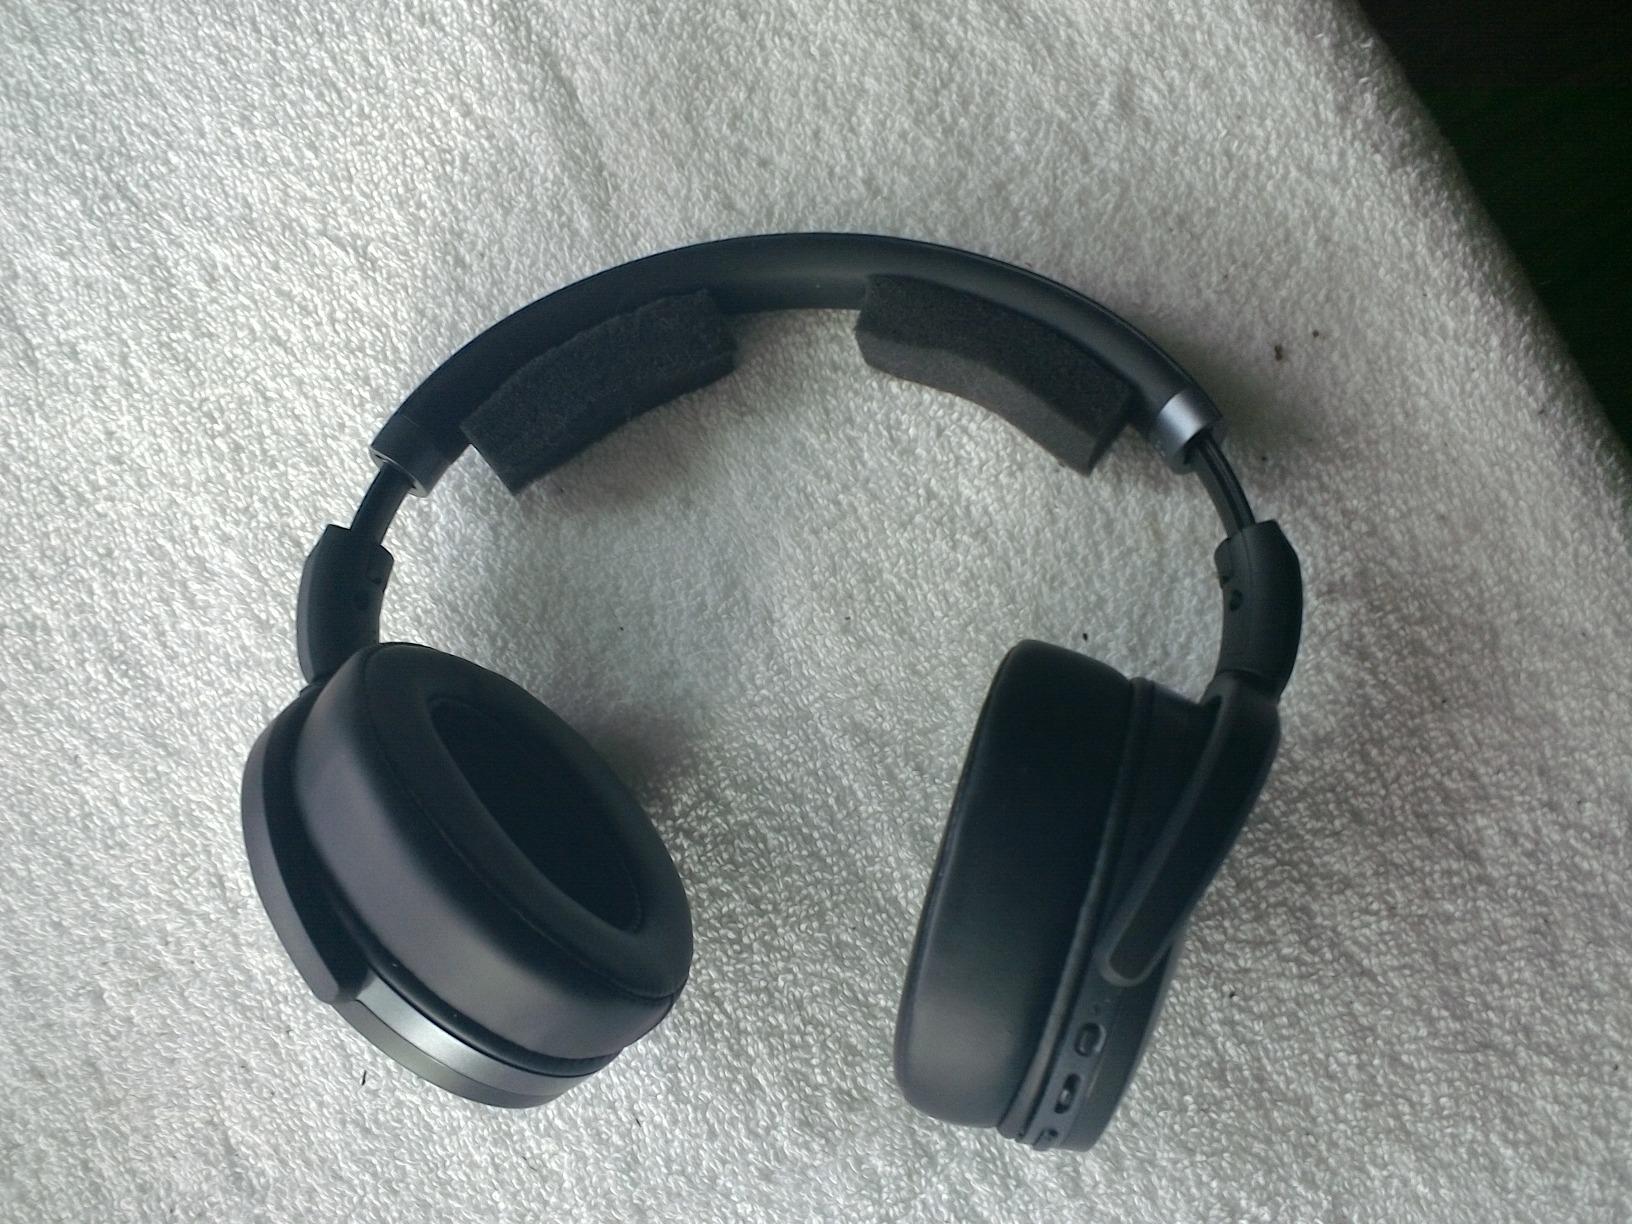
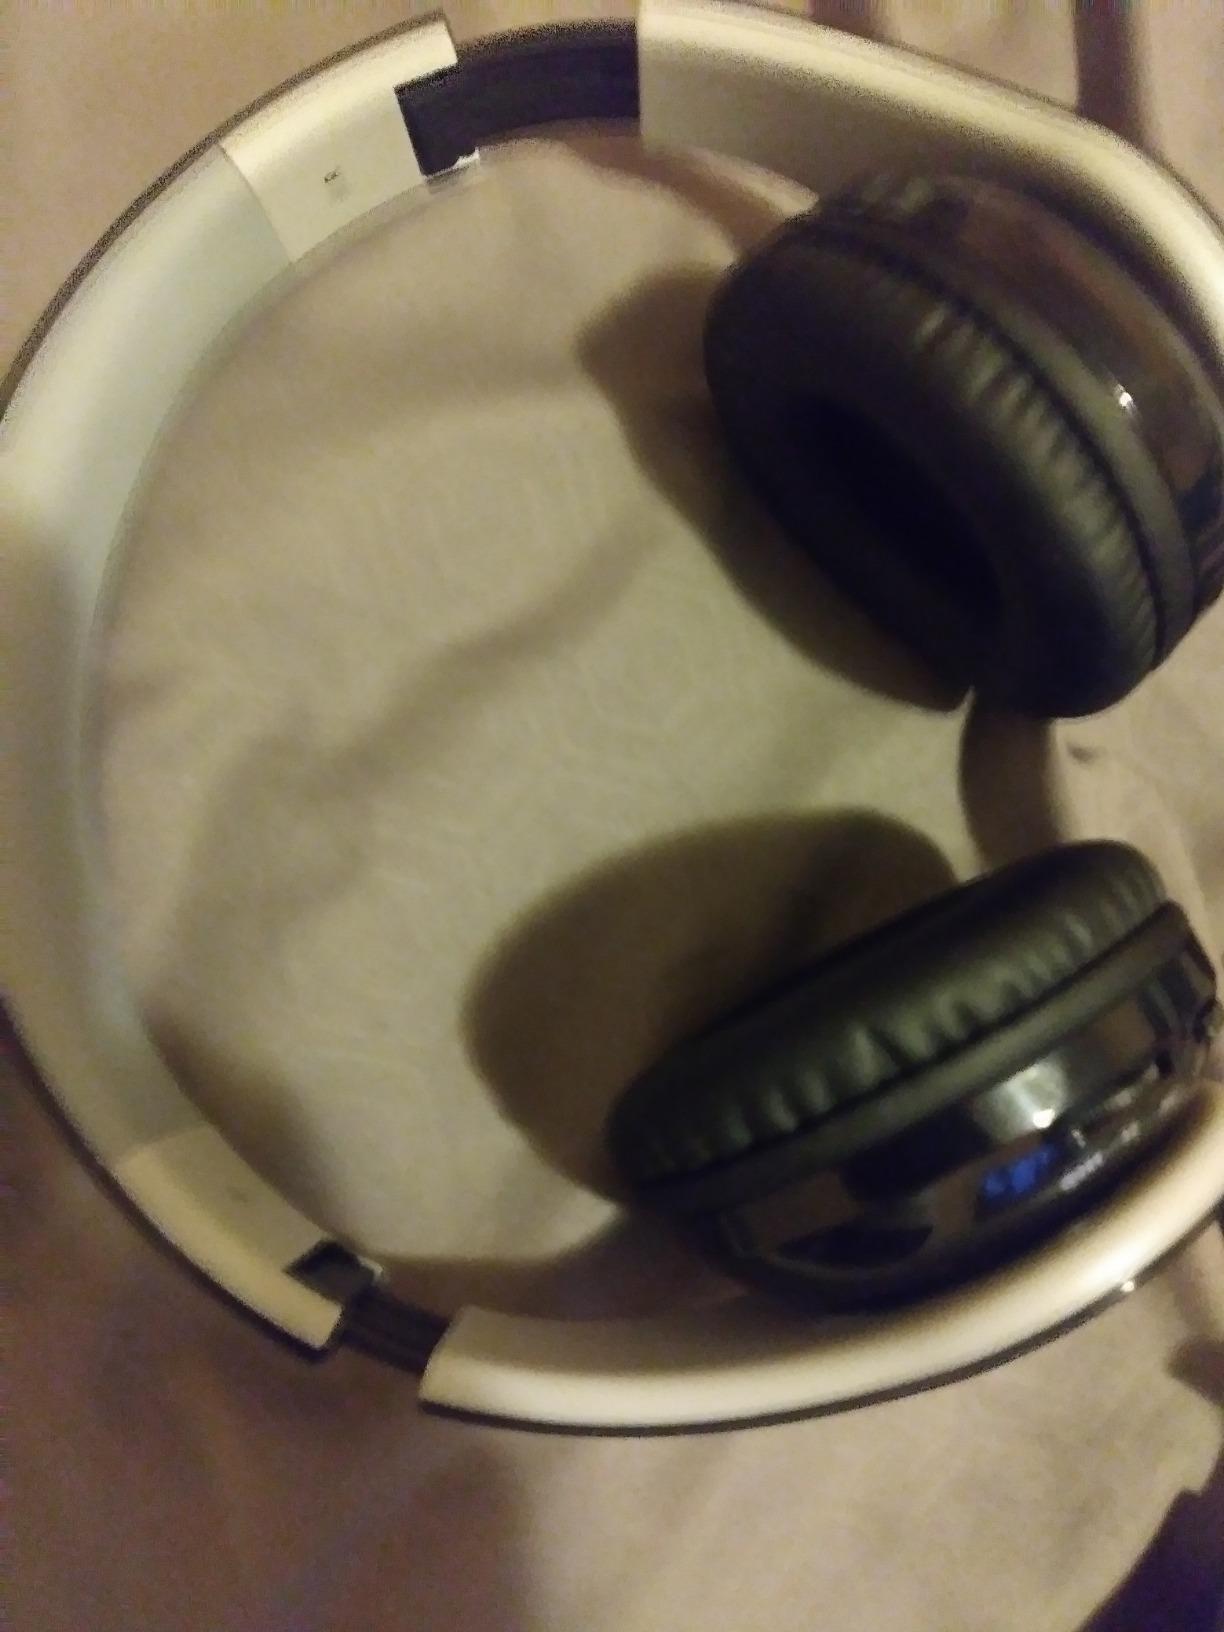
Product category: headphones
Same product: no